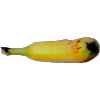
Label: banana_lady_finger